Tsing Yi Police Station

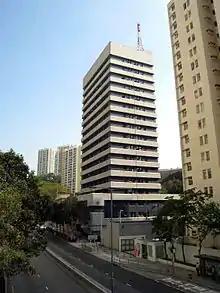
Tsing Yi Police Station along Tsing Yi Heung Sze Wui Road, in 2008.

Tsing Yi Police Station, once also known as Tsing Yi Division Police Station is the only police station on Tsing Yi Island in Hong Kong. The station is located at Tsing Yi Heung Sze Wui Road, between Tsing Yi Police Married Quarters and Tsing Yi Fire Station, below Chung Mei Tsuen of Ha Ko Tan. Its front faces Greenfield Garden, a private housing estate.